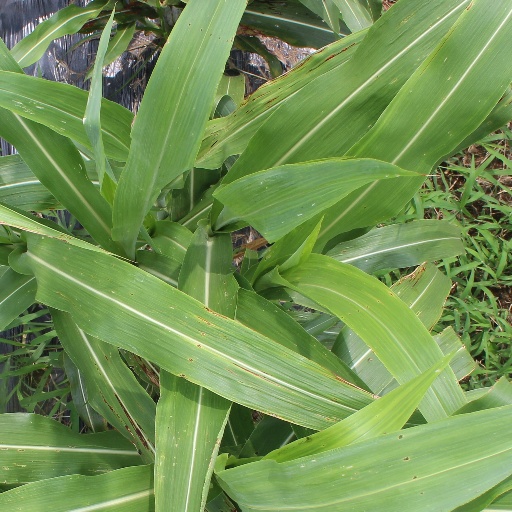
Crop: sorghum